The Woman Hater (1910 Powers film)

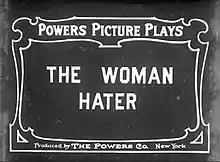
Title card for the film

The Woman Hater is a 1910 American short comedy film directed by Joseph A. Golden and starring Pearl White and Stuart Holmes.